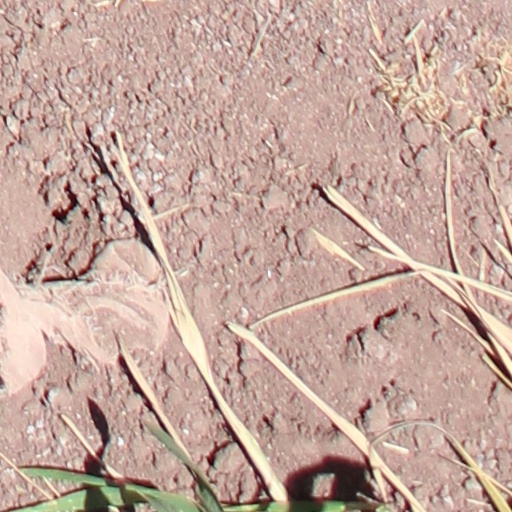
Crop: wheat